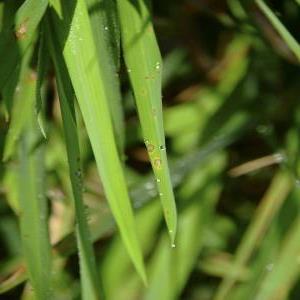
Disease: Blast